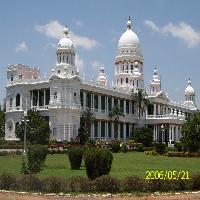
Weather: sun or clear